ZeroZeroZero

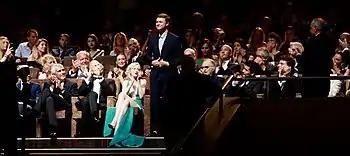
The cast with Stefano Sollima and Roberto Saviano at the prémiere during the 2019 Venice Film Festival

The series was shot in Mexico, Italy, Senegal, Morocco and the United States.